Oro Bay

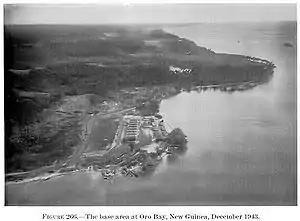
Oro Bay Base in 1943.

During World War II, Oro Bay was used as staging area, the terminus for convoys of Operation Lilliput, for the battle of Buna-Gona and future operations. A United States advanced base was constructed at Oro Bay, with a liberty ship wharf at the southern end of the bay, installations along the shore, and anti-aircraft gun batteries in the surrounding hills. On 28 March 1943, Imperial Japanese planes attacked shipping and harbour facilities at Oro Bay, resulting in the sinking of SS "Masaya" and SS "Bantam". Oro Bay Airfield was also located near here.